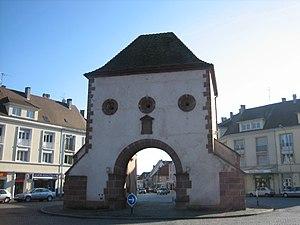
La porte de Wissembourg est un monument historique situé à Haguenau, dans le département français du Bas-Rhin.
L'unité urbaine de Haguenau est une unité urbaine française centrée sur Haguenau, une des sous-préfectures du Bas-Rhin, au cœur de la quatrième agglomération urbaine de l'Alsace.
Ce tableau présente la liste de tous les monuments historiques de Haguenau, classés ou inscrits.